Joy Ride Turbo

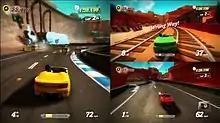
"Joy Ride Turbo" combines elements from other kart racing games such as powerups, split-screen multiplayer, and combat racing.

"Joy Ride Turbo" is a kart racing game similar to the "Mario Kart" series. The game is controlled using the Xbox 360 controller, unlike its predecessor, "Kinect Joy Ride", which utilized the Kinect peripheral. The player's avatar is used as the race driver, whilst computer-controlled characters have system generated avatars that are created randomly. Eight competitors race in a circuit, with powerups littered across the game's several race tracks. These powerups can be offensive, such as rockets, which can be fired at racers in front of the player, defensive, such as a shield, or simply provide a temporary charge in speed. Each of the game's tracks have multiple pathways to complete the course, with longer tracks having more diverse routes. While airborne the player can perform various tricks by moving the controller's analog sticks, which in turn fill their boost meter. Boost is stored in tiers, and each tier brings a more powerful effect when used.